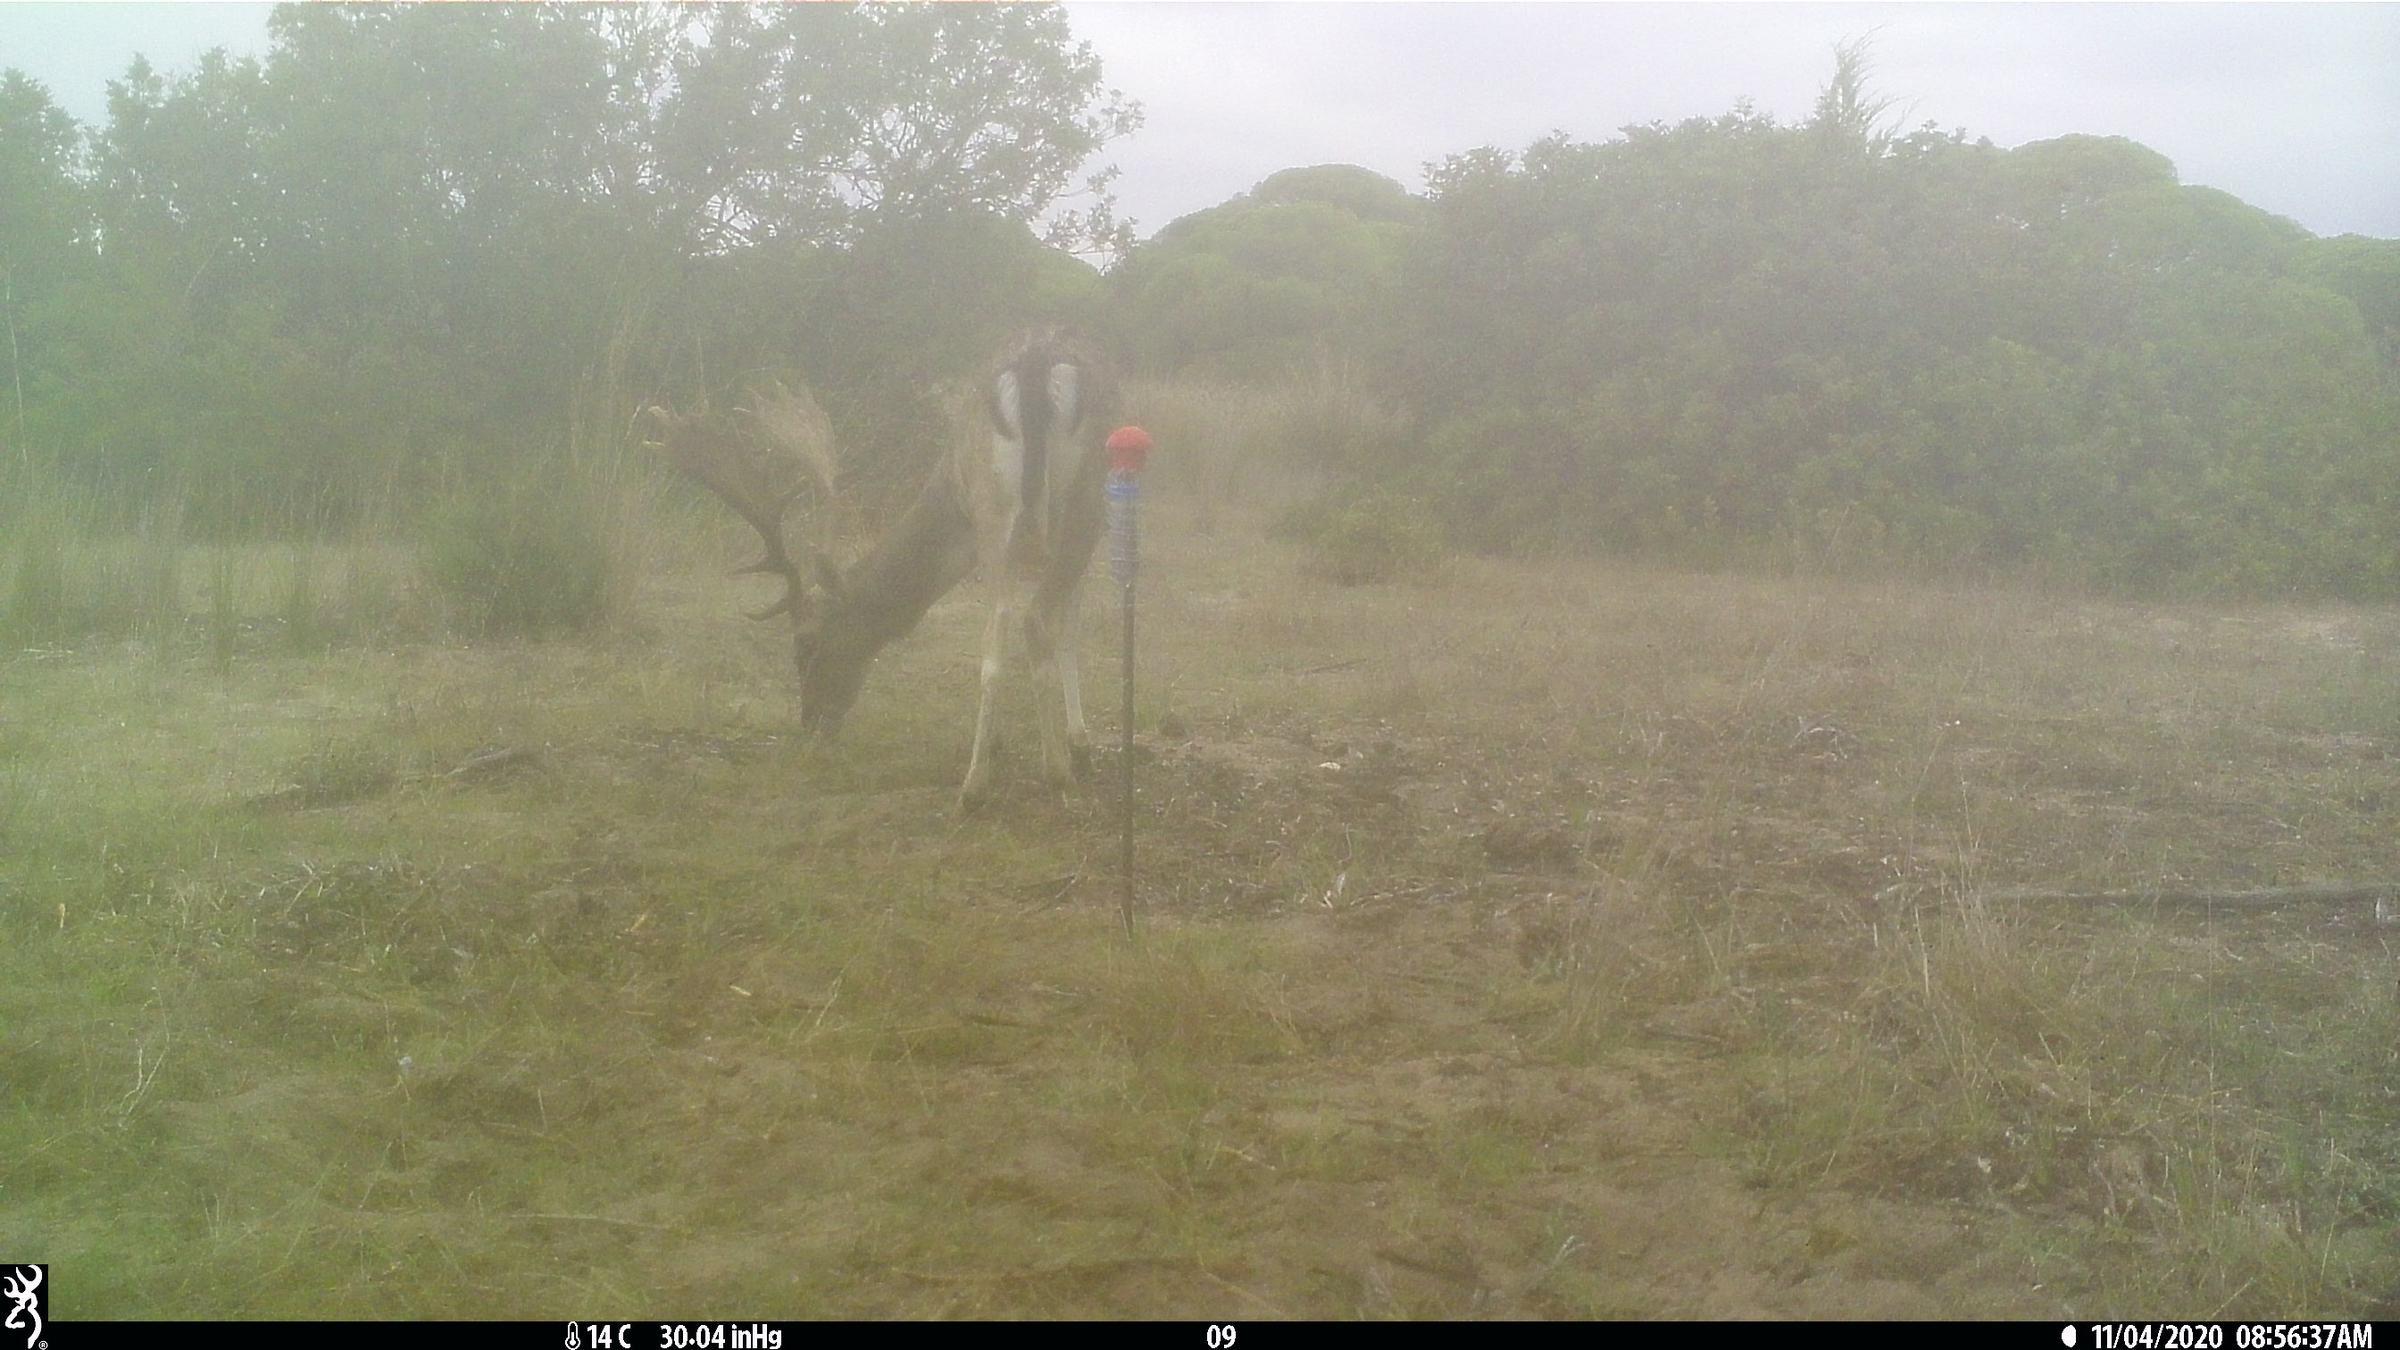
Species: Dama dama